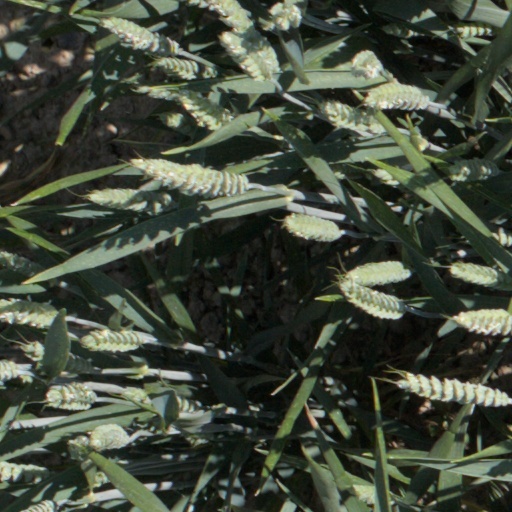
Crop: wheat